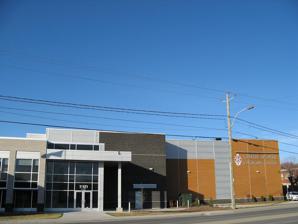
Building: Centre Sportif Lacroix-Dutil
Country: Canada
Year built: 1968
Sports arena in Quebec, Canada Centre Sportif Lacroix-Dutil Centre Sportif Lacroix-Dutil Location within Quebec Show map of Quebec Centre Sportif Lacroix-Dutil Location within Canada Show map of Canada Location 11121, 1e avenue Saint-Georges , Quebec G5Y 2B9 Coordinates 46°07′25″N 70°40′51″W / 46.12372°N 70.68089°W / 46.12372; -70.68089 Capacity 2,476 Construction Built 1968 Opened 1968 Renovated 1998 Tenants Saint-Georges Cool FM 103.5 (since 1998) Beauce Jaros (1975-1976) The Centre Sportif Lacroix-Dutil is a multi-purpose arena in Saint-Georges , Quebec , Canada. It has a capacity of 2,476. History In 2011, plans were revealed for an expansion of the facility. It involved an extension constructed on an adjacent car park. References ^ Cellier, François G. (2011-08-19). "Une seconde glace à Saint-Georges" . Portail Constructo (in Canadian French). ^ "Le plan concept de la façade du Centre sportif Lacroix-Dutil est dévoilé" . EnBeauce.com (in French). 2011-07-04. This article about a Canadian ice hockey arena is a stub . You can help Wikipedia by expanding it . v t e